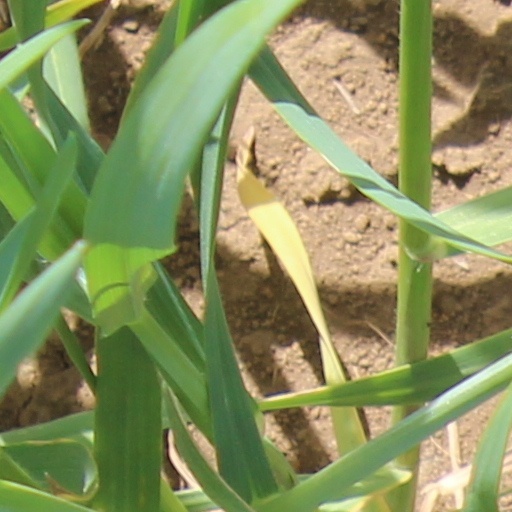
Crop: wheat